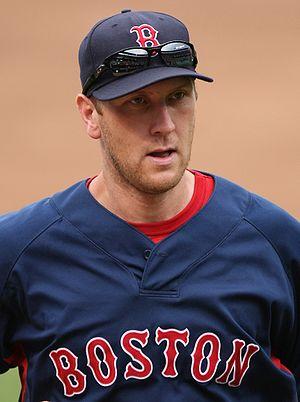
Jason Raymond Bay est un voltigeur de la Ligue majeure de baseball qui est présentement agent libre.